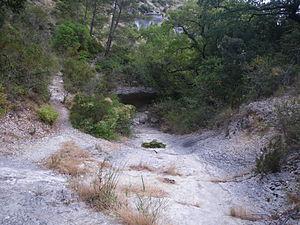
Sénancole entre Sénanque et le Village de Bories
La Sénancole est un cours d'eau de Vaucluse, en région Provence-Alpes-Côte d'Azur qui prend sa source dans les monts de Vaucluse et conflue en rive droite dans le Calavon. C'est donc un sous-affluent du Rhône par la Durance.
La liste des sites classés de Vaucluse présente les sites naturels classés du département de Vaucluse. Au 20 mars 2013, ils sont au nombre de 21.